Calcium carbonate

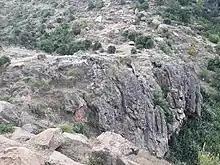
Surface precipitation of as tufa in Rubaksa, Ethiopia

Calcite, aragonite and vaterite are pure calcium carbonate minerals. Industrially important source rocks which are predominantly calcium carbonate include limestone, chalk, marble and travertine.